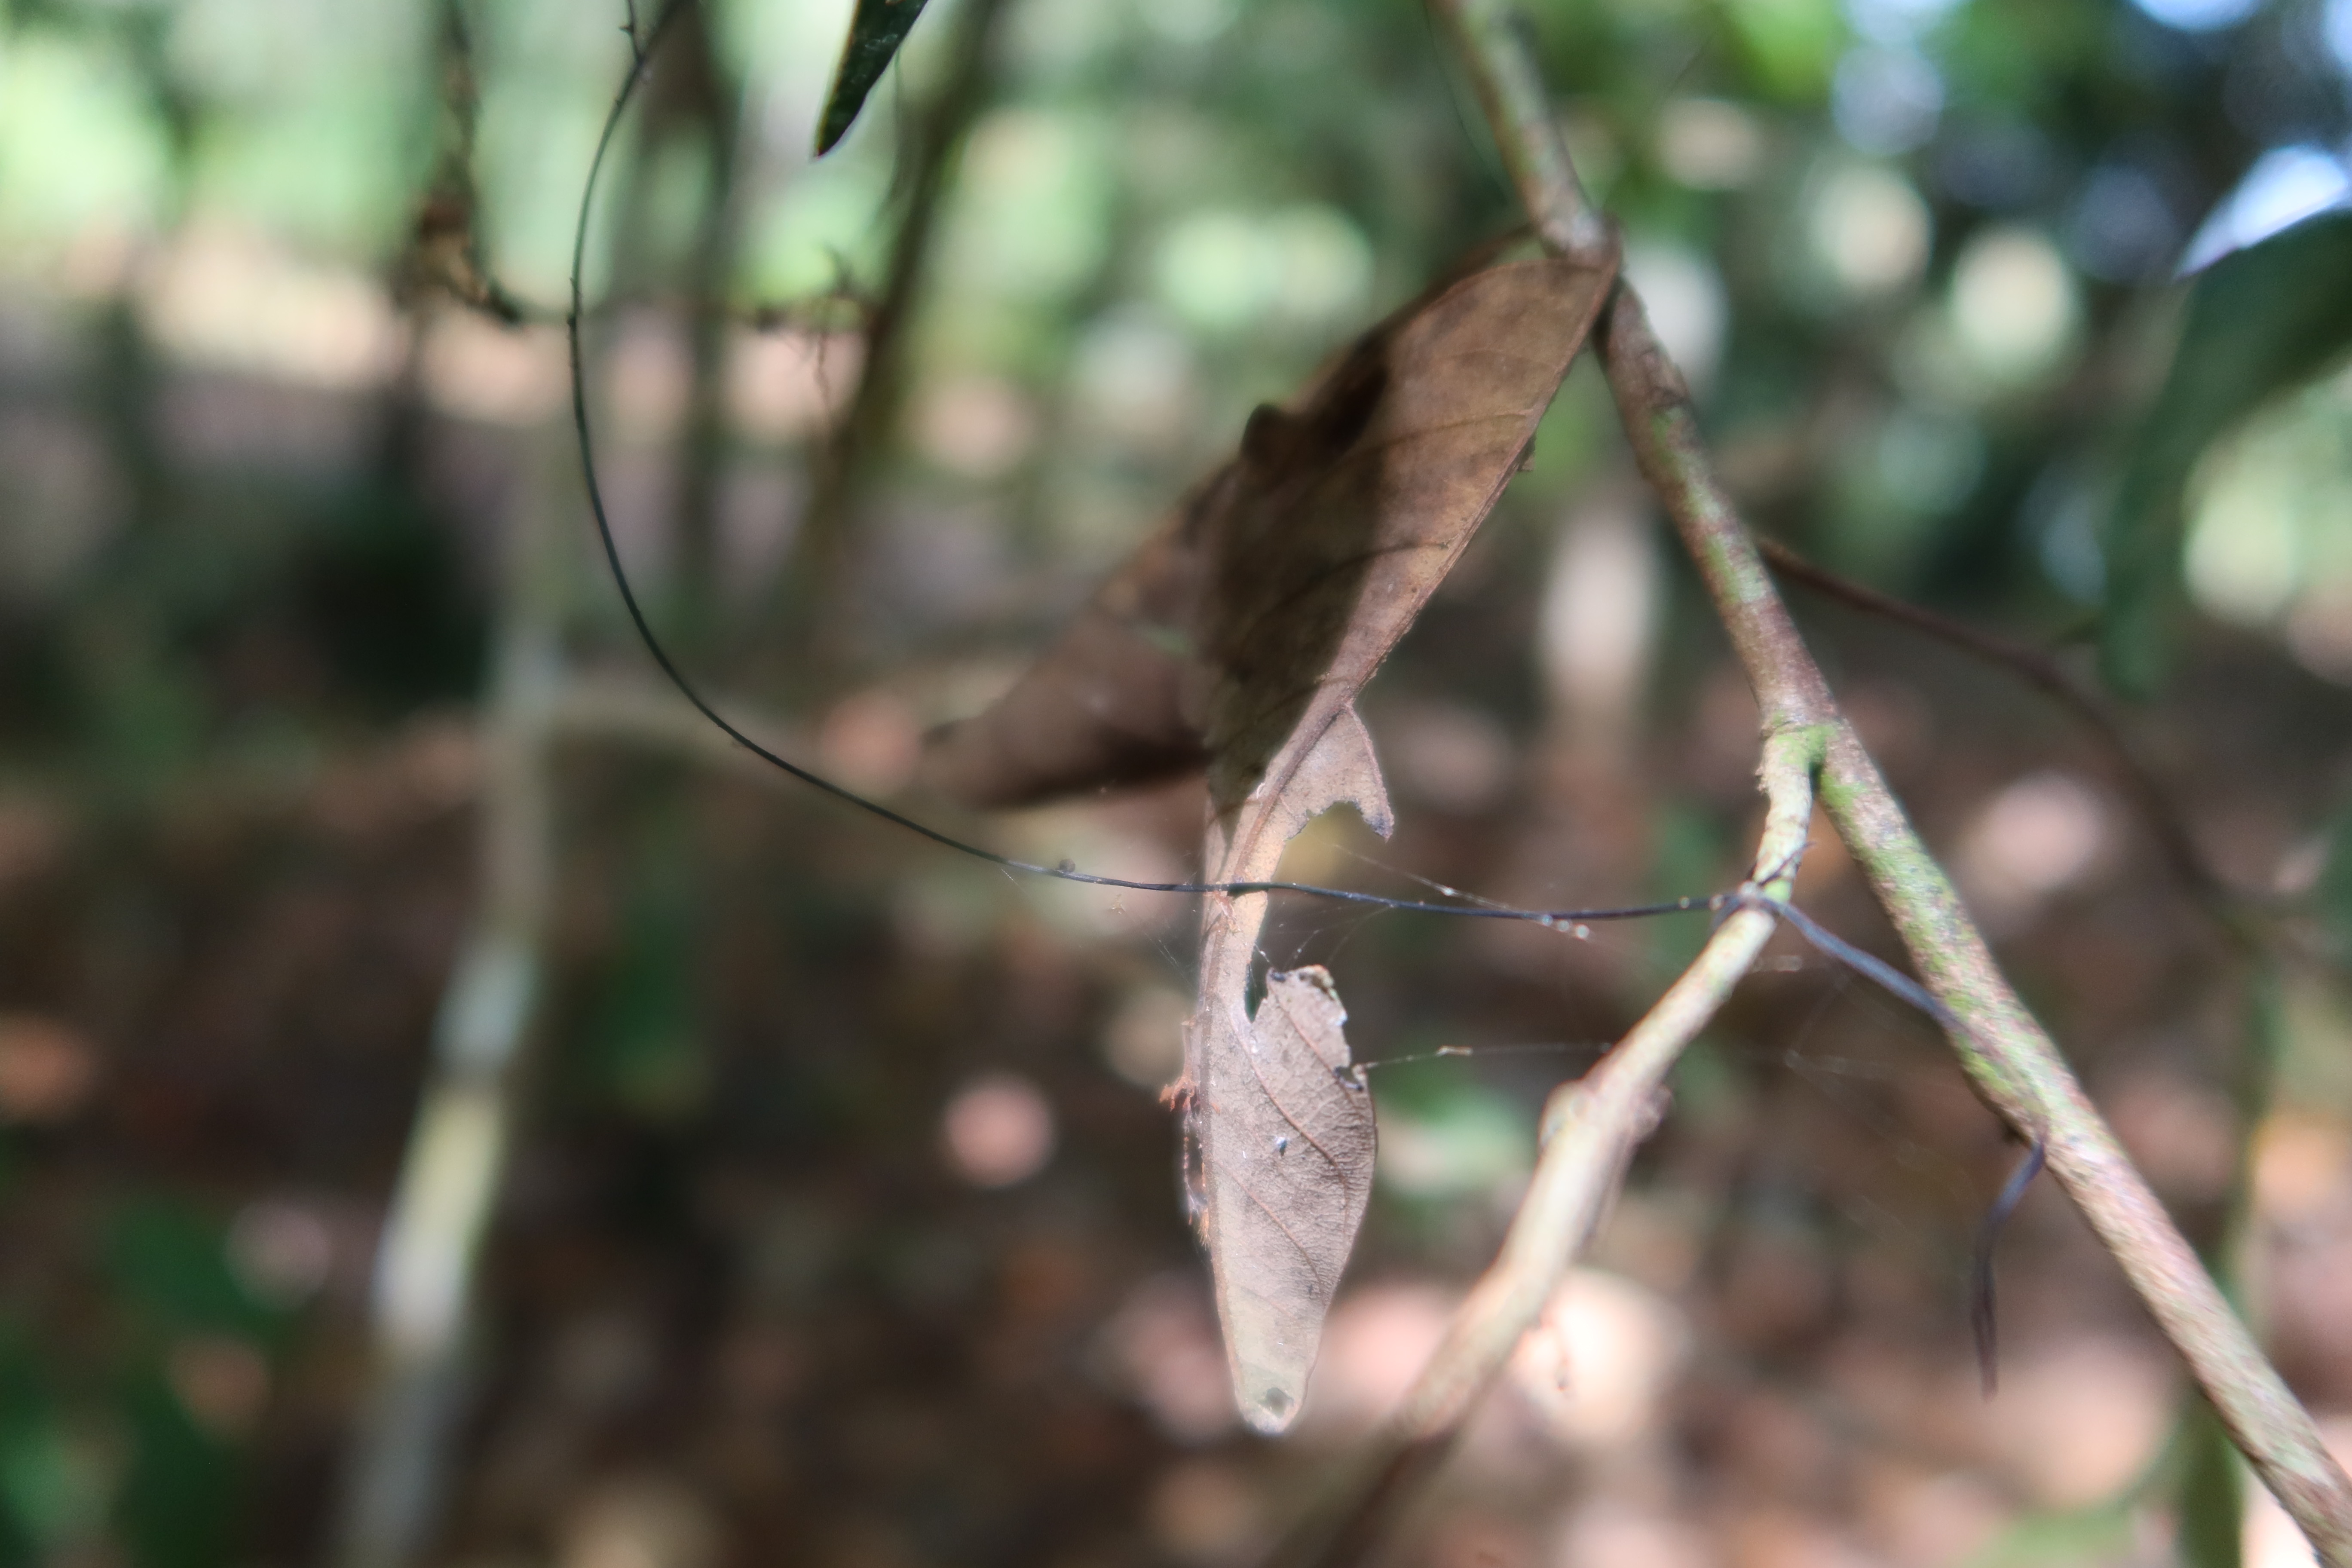
Label: Spiders